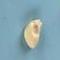
Maize quality: Good